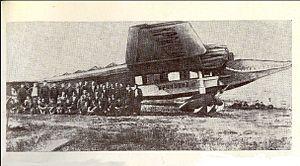
L'association de production de l'aviation de Tachkent, nommée d'après Valeri Tchkalov, est un complexe de haute technologie situé à Tachkent, capitale de la République d'Ouzbékistan. Considérée comme la seule usine aéronautique d'Asie centrale et comme l'une des cinq plus grandes de ce type au monde, elle a produit avant sa faillite en 2014 environ 10 000 avions.